Death mask of Napoleon

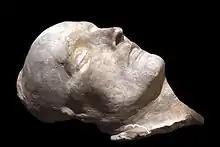
François Carlo Antommarchi's death mask of Napoleon, as seen in the "Musée de l'Armée", Paris

During the time of Napoleon Bonaparte, it was customary to cast a death mask of a great leader who had recently died. A mixture of wax or plaster was placed over Napoleon's face and removed after the form had hardened. From this impression, subsequent copies were cast. Much mystery and controversy surrounds the origins and whereabouts of the most original cast moulds. There are only four genuine bronze death masks known to exist.